Army of the Coasts of the Ocean (1796)

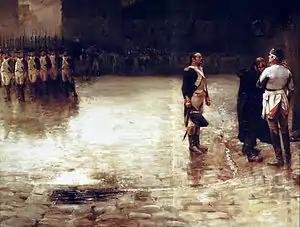
Execution of Charette, in Nantes, March 1796, by Julien Le Blant

By 1796 Hoche had a free hand because, unlike earlier governments, the French Directory did not need to approve every operation. With unity of command and near-dictatorial powers, his expeditions continuously pressed the insurgents. An earlier truce worked in his favor by allowing the rebels to briefly enjoy peace; afterward they were less inclined to fight. Elsewhere, French victories over the First Coalition armies made Royalist prospects look dim. At length, rebel leaders Jean-Nicolas Stofflet and François de Charette were captured and executed. By March 1796 the south bank of the Loire River was pacified and Hoche deployed 15,000 infantry and two cavalry regiments against the Chouans on the north bank. By May the Chouannerie was quelled after most of the leaders were captured or gave up. In return for peace, Hoche promised that the priests had religious freedom while the young men would not be conscripted into the army. About 2,000 Republican deserters fighting for the rebels surrendered and their only punishment was to return to the Republican army. The hard-liners were not pleased with Hoche's lenient terms and wished that Willot had been in charge. However, the Directory was so thankful for Hoche's efforts that it publicly proclaimed him "Pacificateur" and bought him a pair of pistols, two good horses and riding tack.